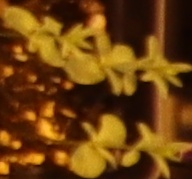
Label: Flax